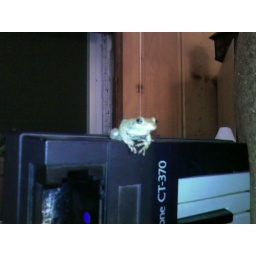
tree frog in the house